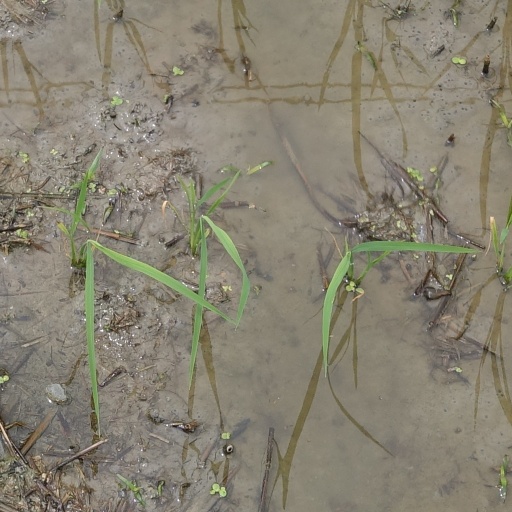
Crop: rice